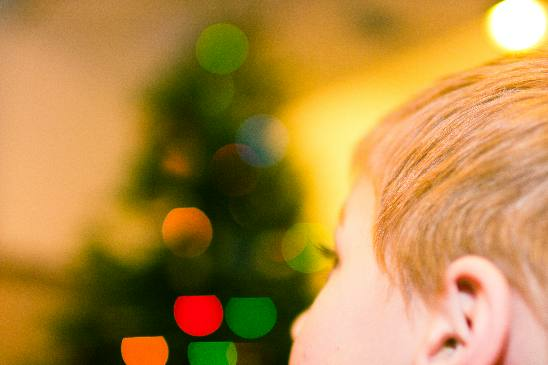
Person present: Yes